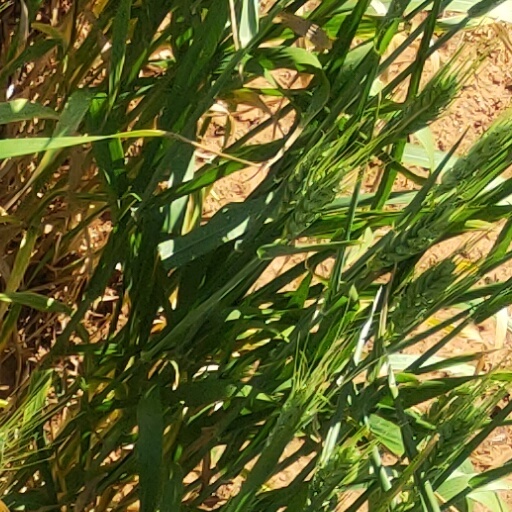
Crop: wheat